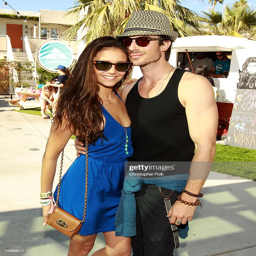
celebrity and actor attend the pool party and bbq .